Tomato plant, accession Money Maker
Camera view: vertical (180 deg); turntable rotation: 150 degrees
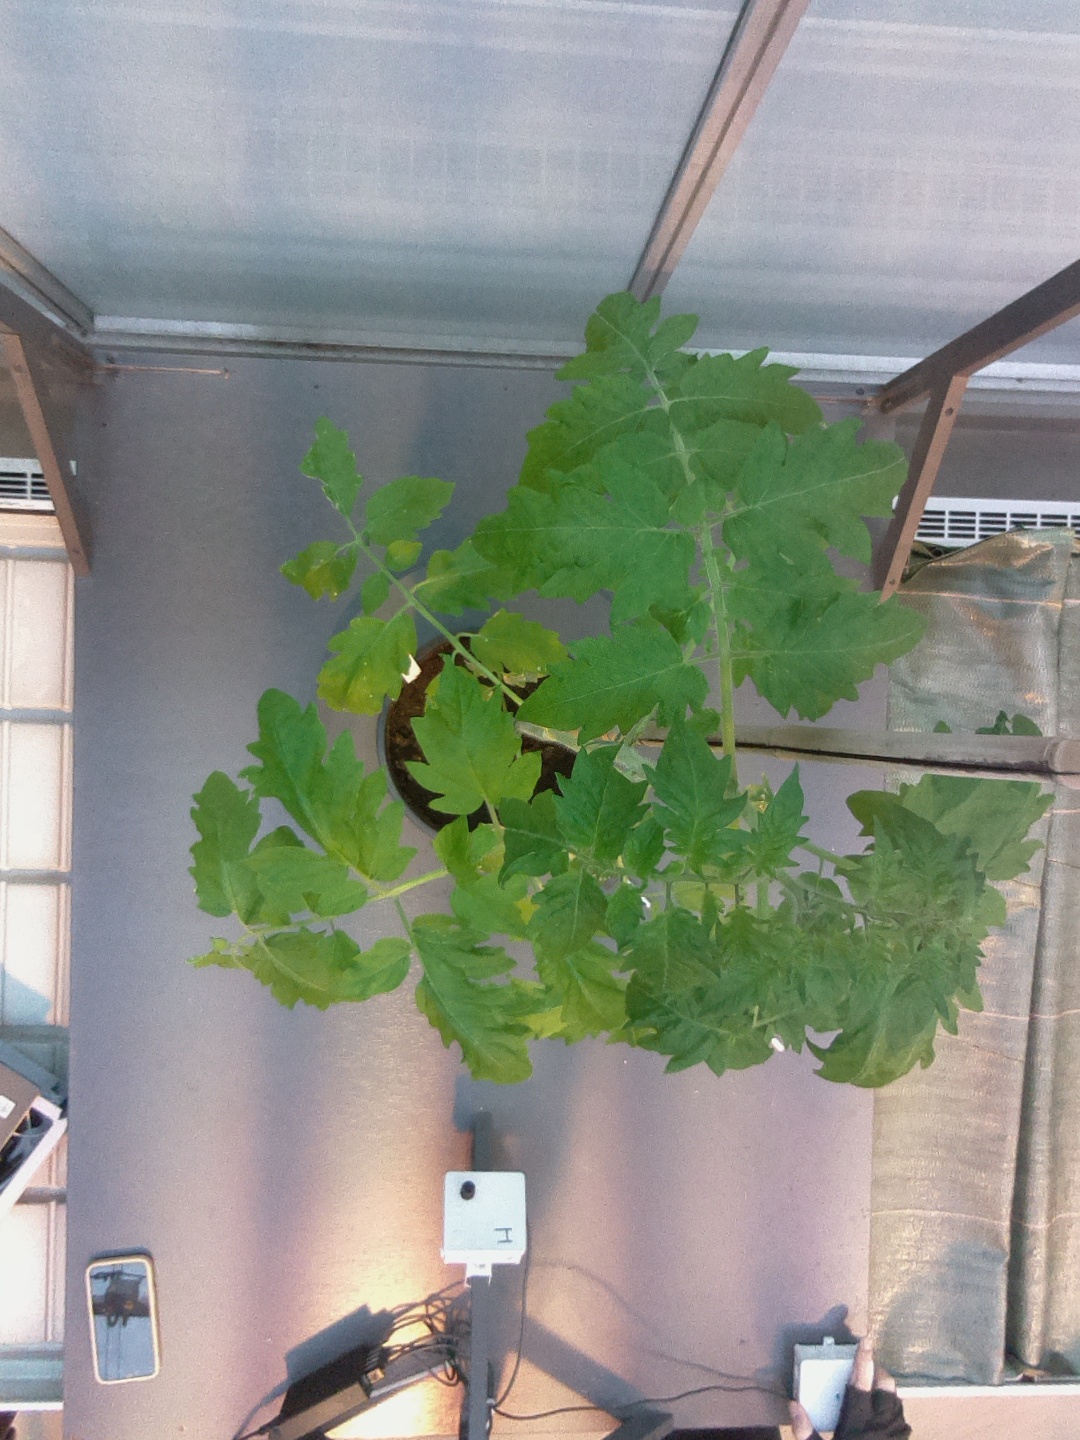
BBCH growth stage 16: 12 of true leaves visible